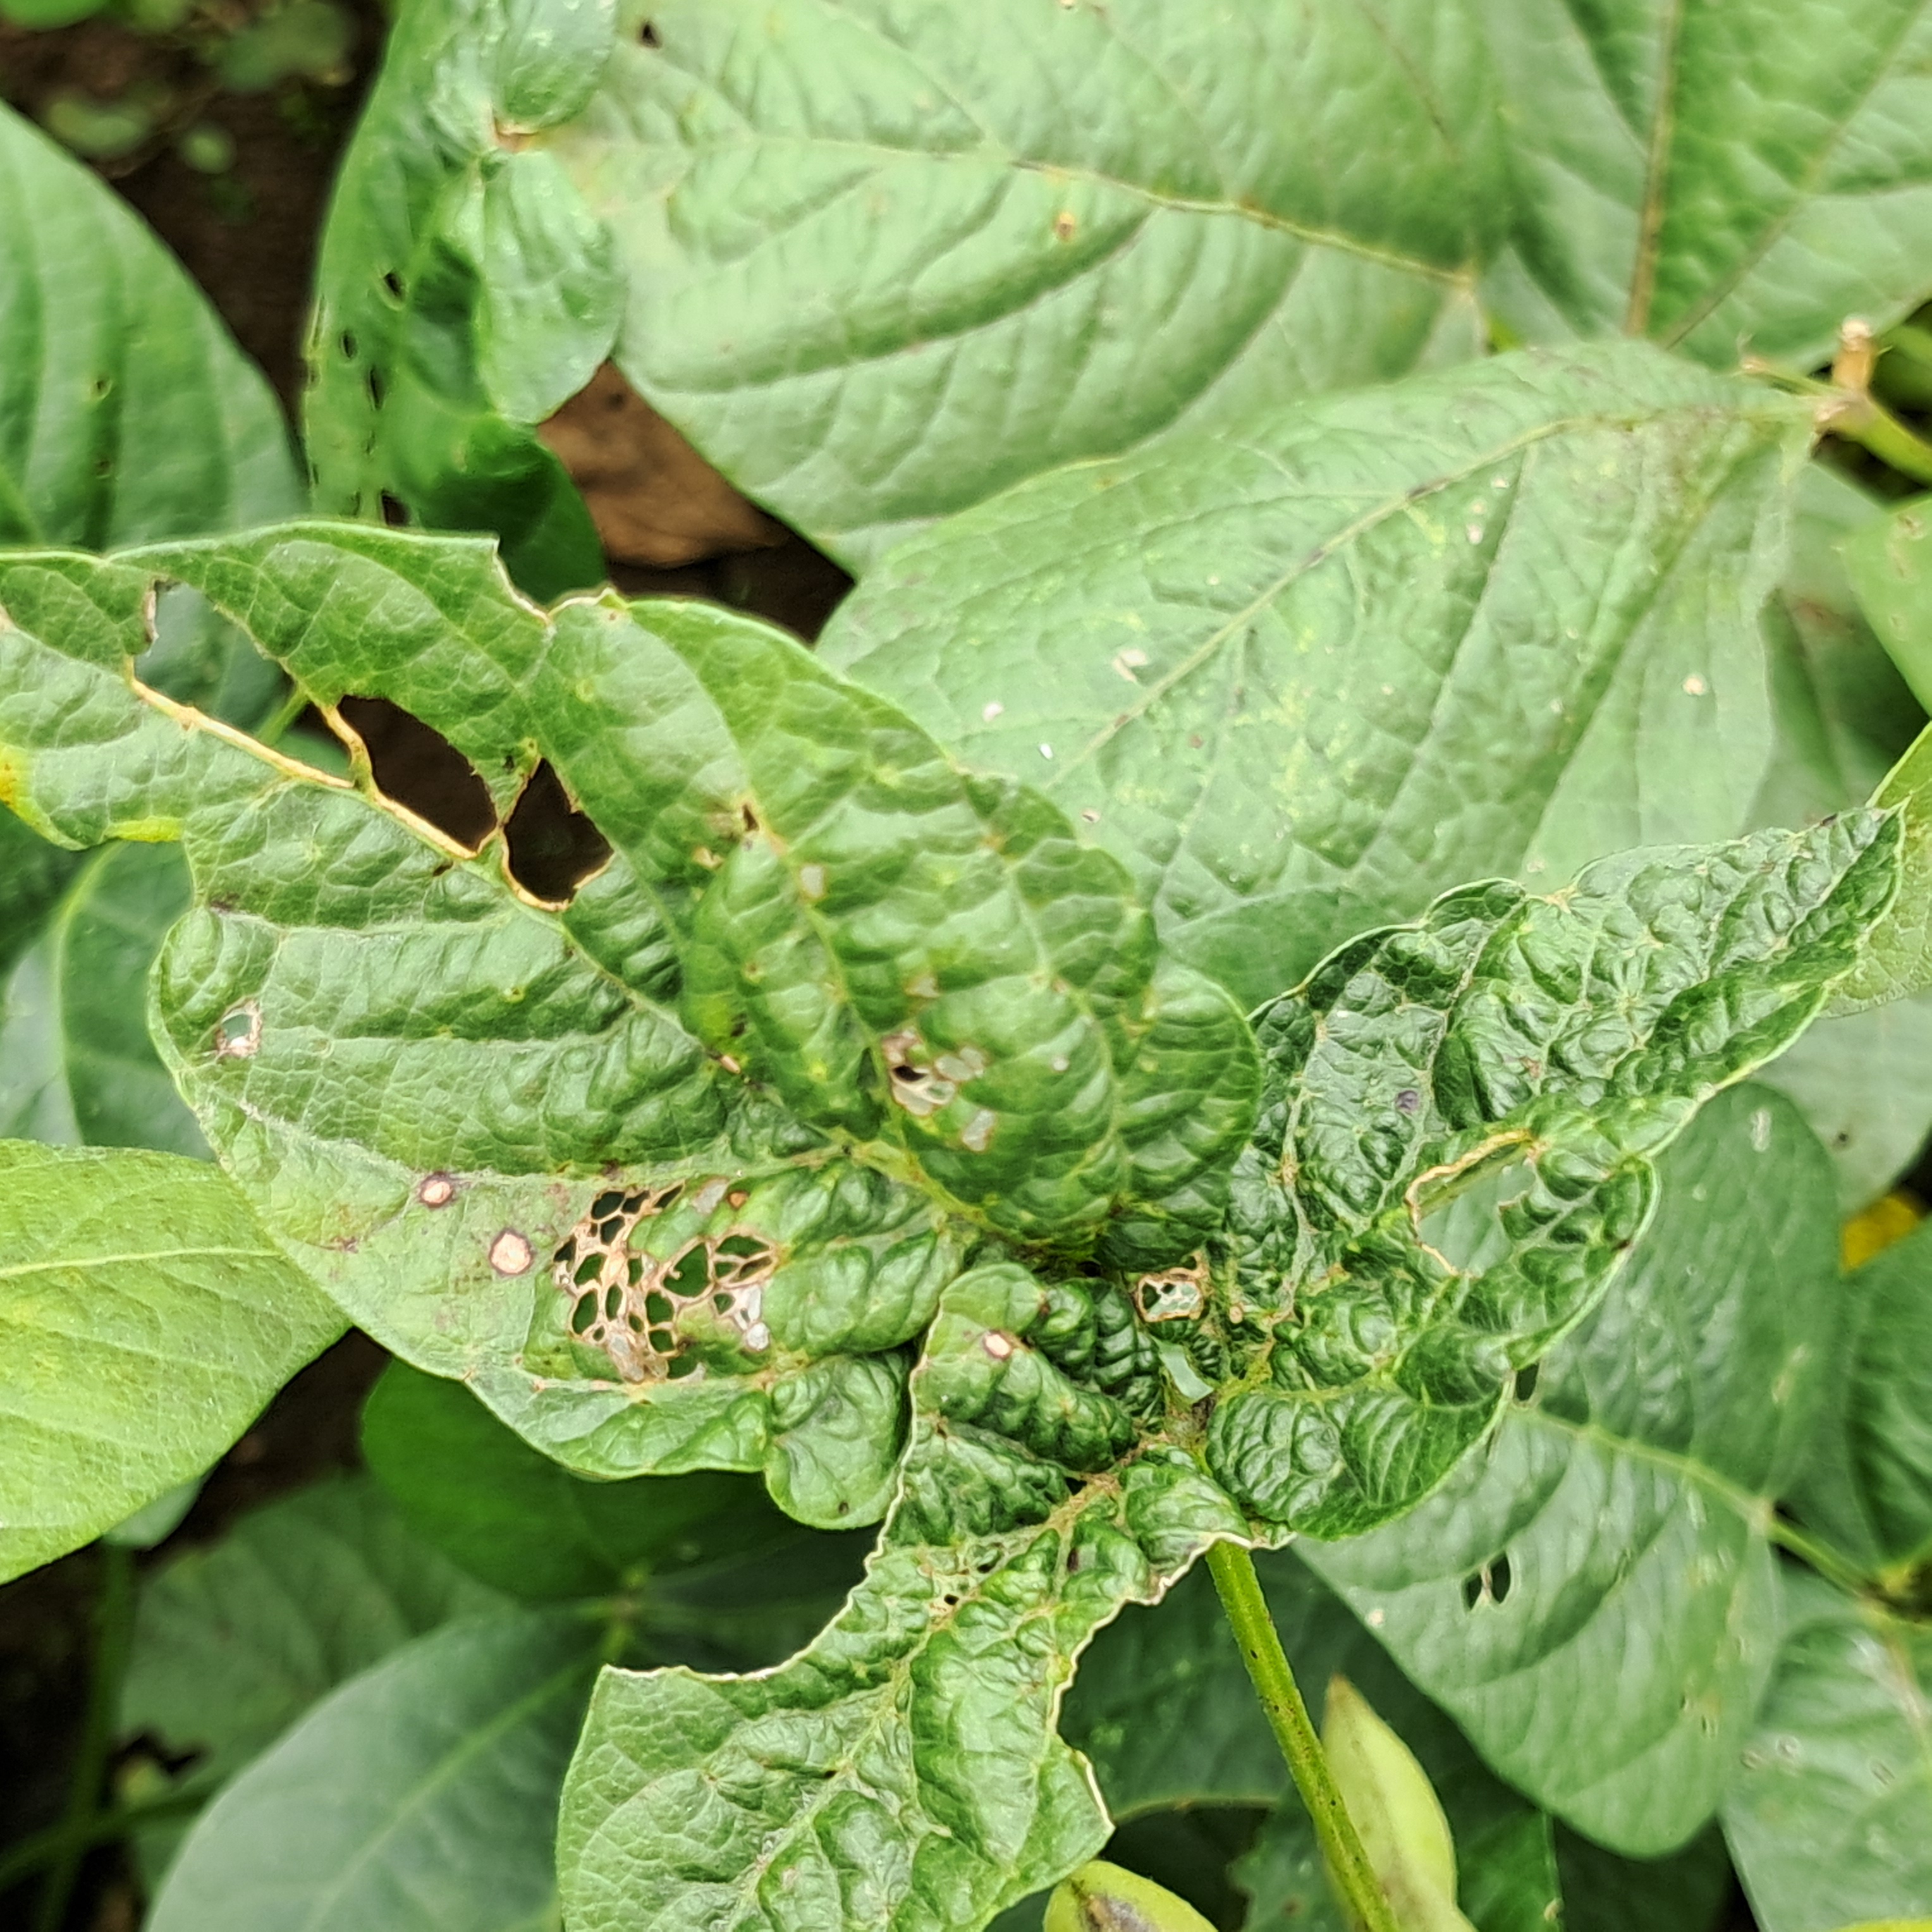
Label: Mosaic